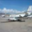
Label: airplane